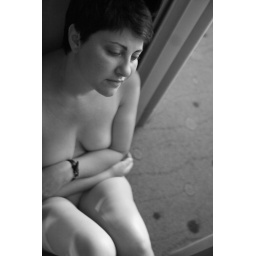
Susie in the frame of the balcony door